Historiography of the Anglo-Saxon settlement of Britain

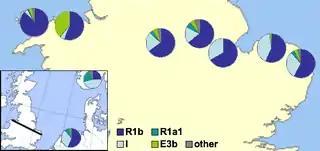
Map of Y-chromosome distribution from data derived from "Y chromosome evidence for Anglo-Saxon mass migration" by Weale "et al." (2002)

In the early twentieth century, the systematic study of English place-names commenced (and was further promoted by the formation of the English Place-Name Society in 1922–23). This afforded a new source-base for the history of language in much of Britain. Place-name study, and other research on Celtic language decline in England, demonstrated that British Celtic languages had very little impact on Old English vocabulary and place-names, a fact which was taken to affirm Gildas and Bede's narratives of a violent and swift population-replacement of Britons by Anglo-Saxons. Efforts to find Celtic etymologies for English place-names grew from around the 1990s, but did not greatly shift the overall picture, and linguists' efforts to explain the linguistic evidence without assuming large-scale migration were driven by pressure from archaeologists and historians rather than by changing linguistic data.